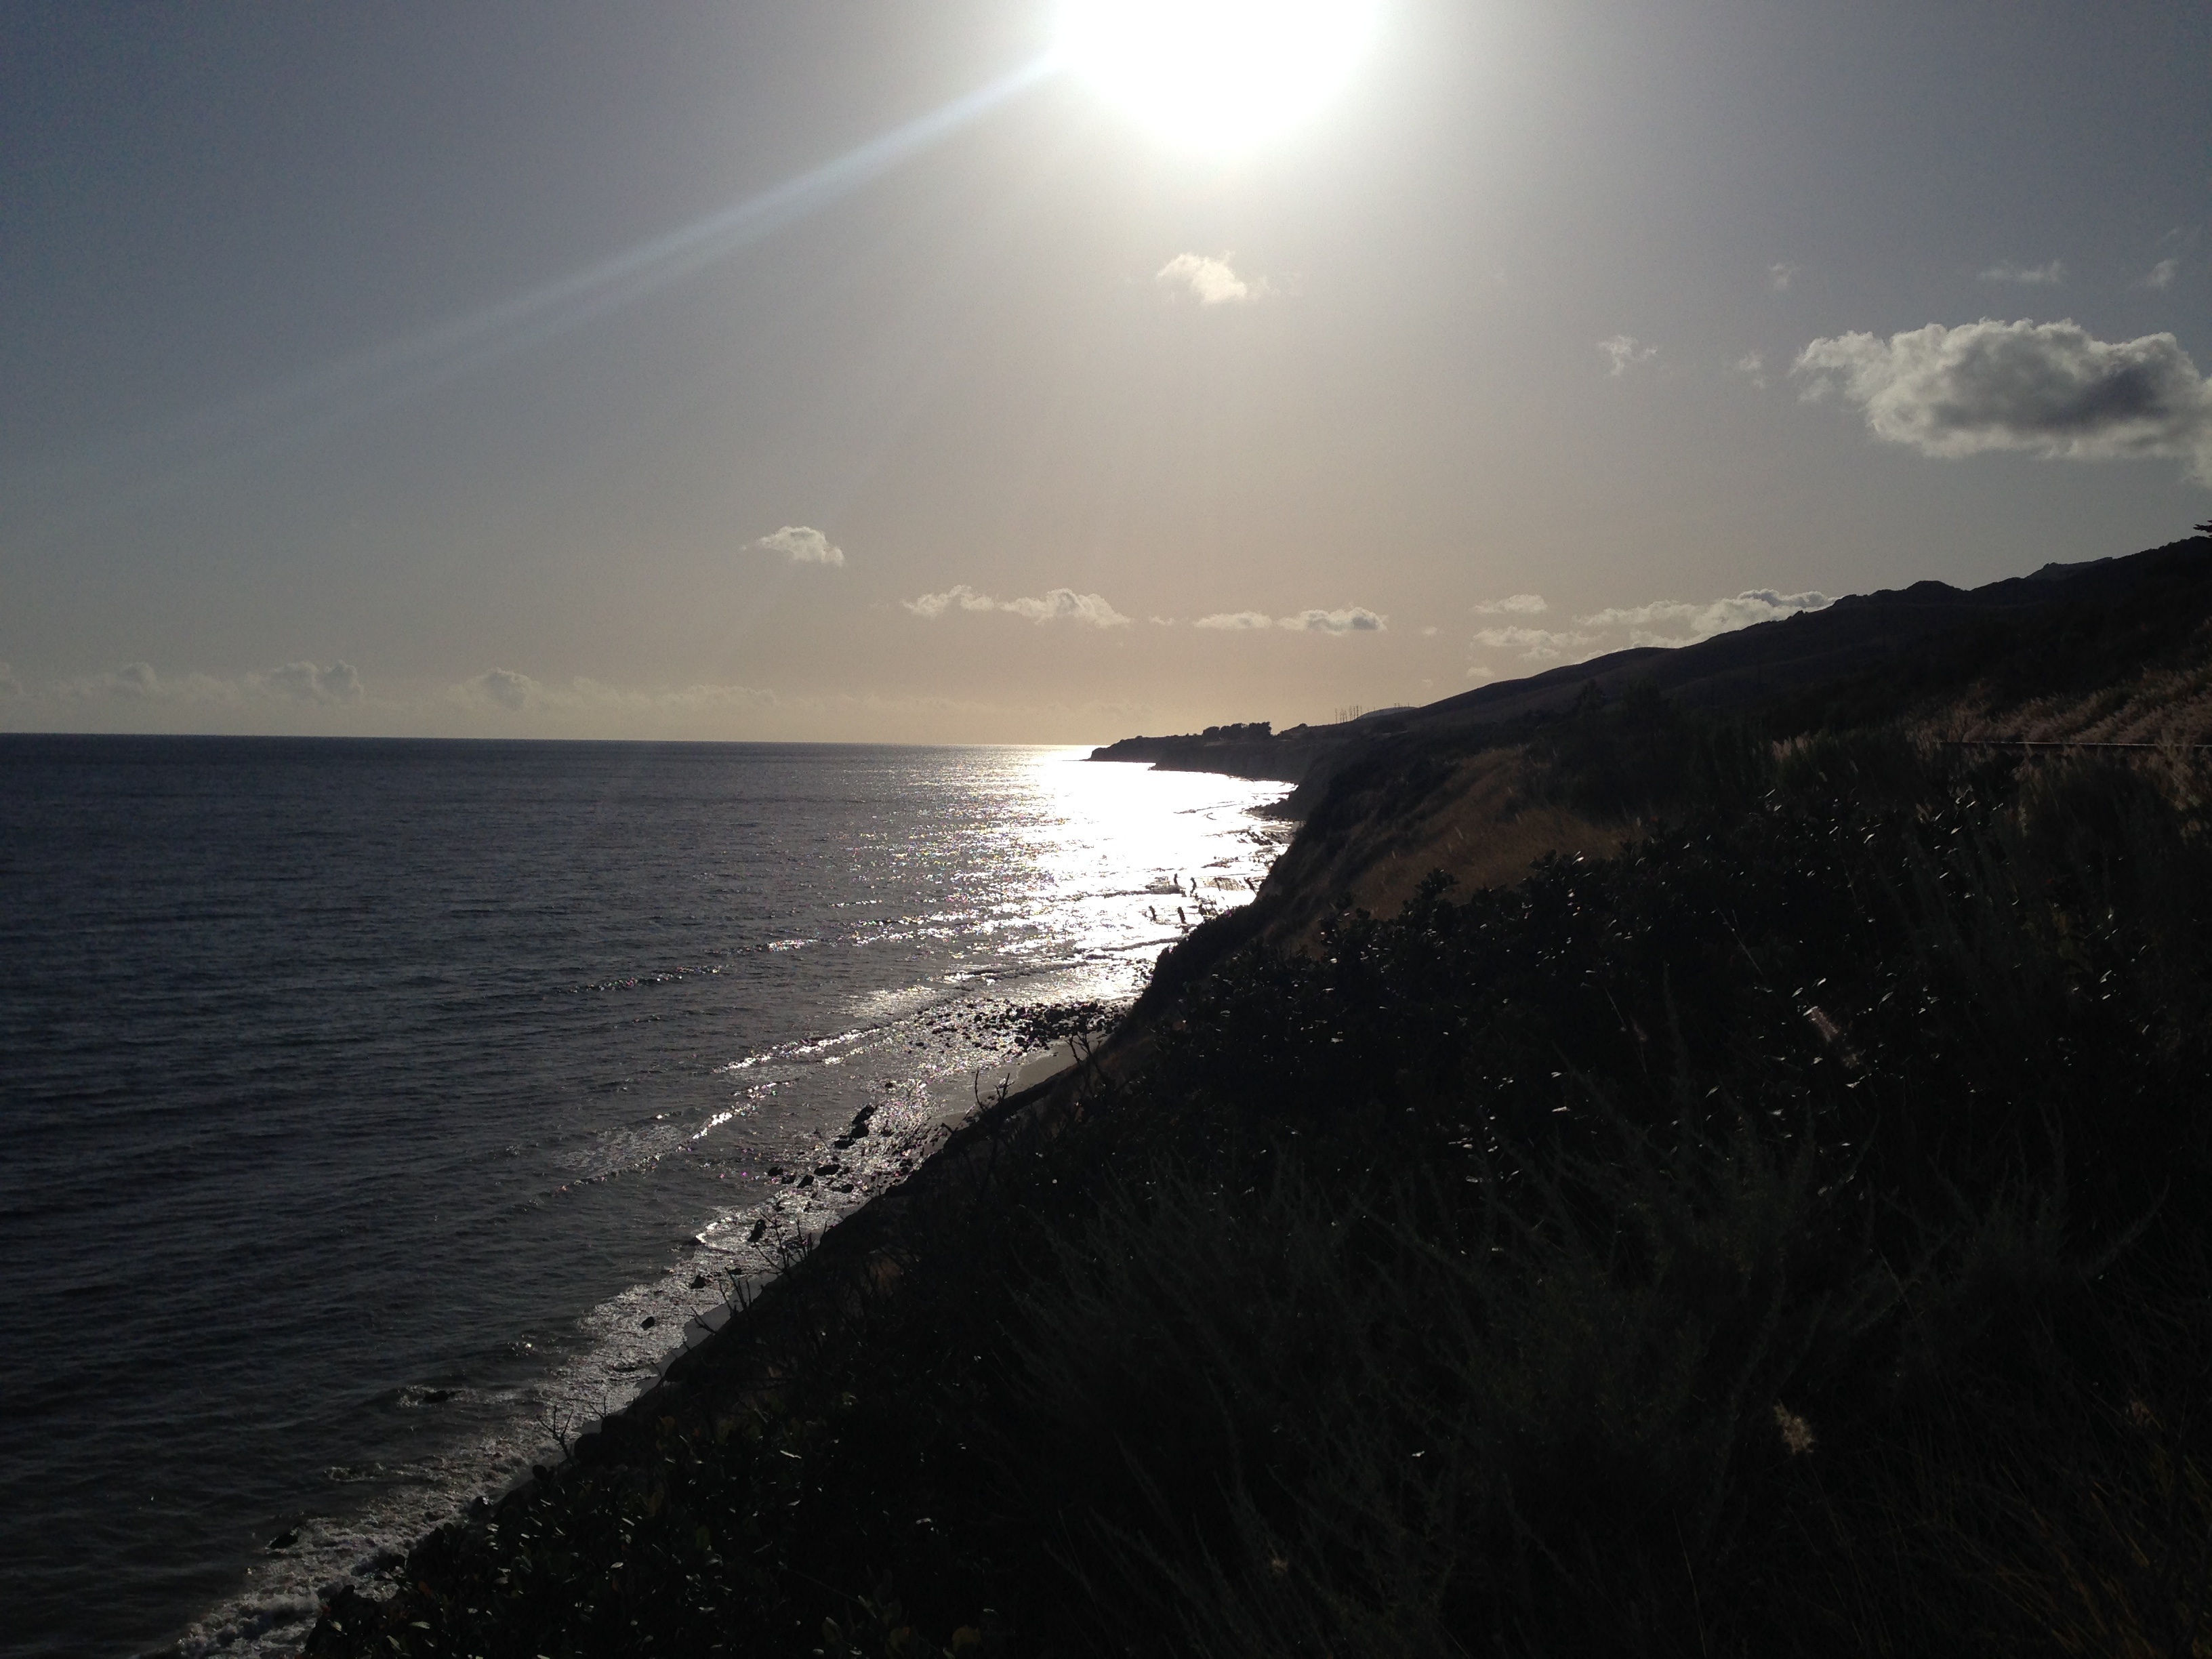
beach, sea, coast, ocean, horizon, light, cloud, sun, sunset, sunlight, shore, wave, dawn, cliff, dusk, bay, terrain, body of water, cape, astronomical object, wind wave